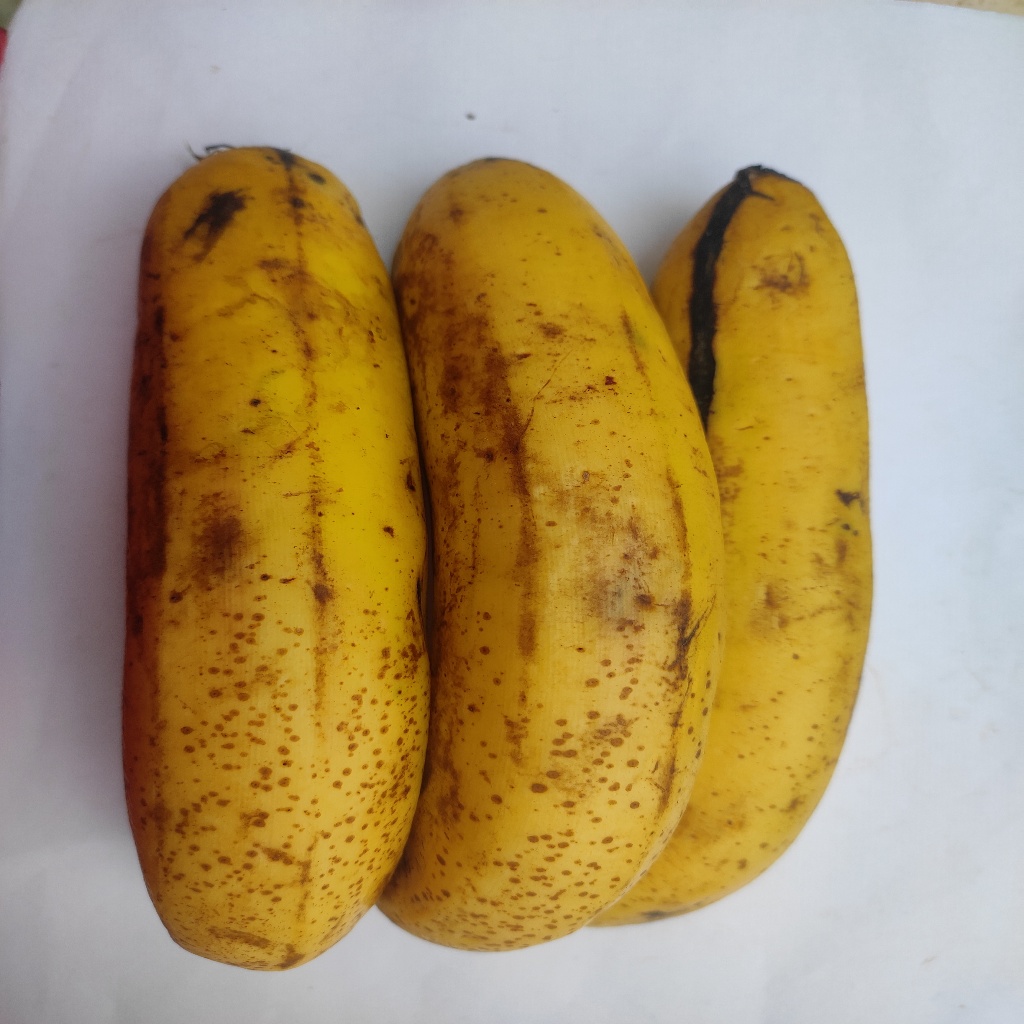
Crop: banana
Quality class: Class_B